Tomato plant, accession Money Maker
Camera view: bottom (45 deg); turntable rotation: 270 degrees
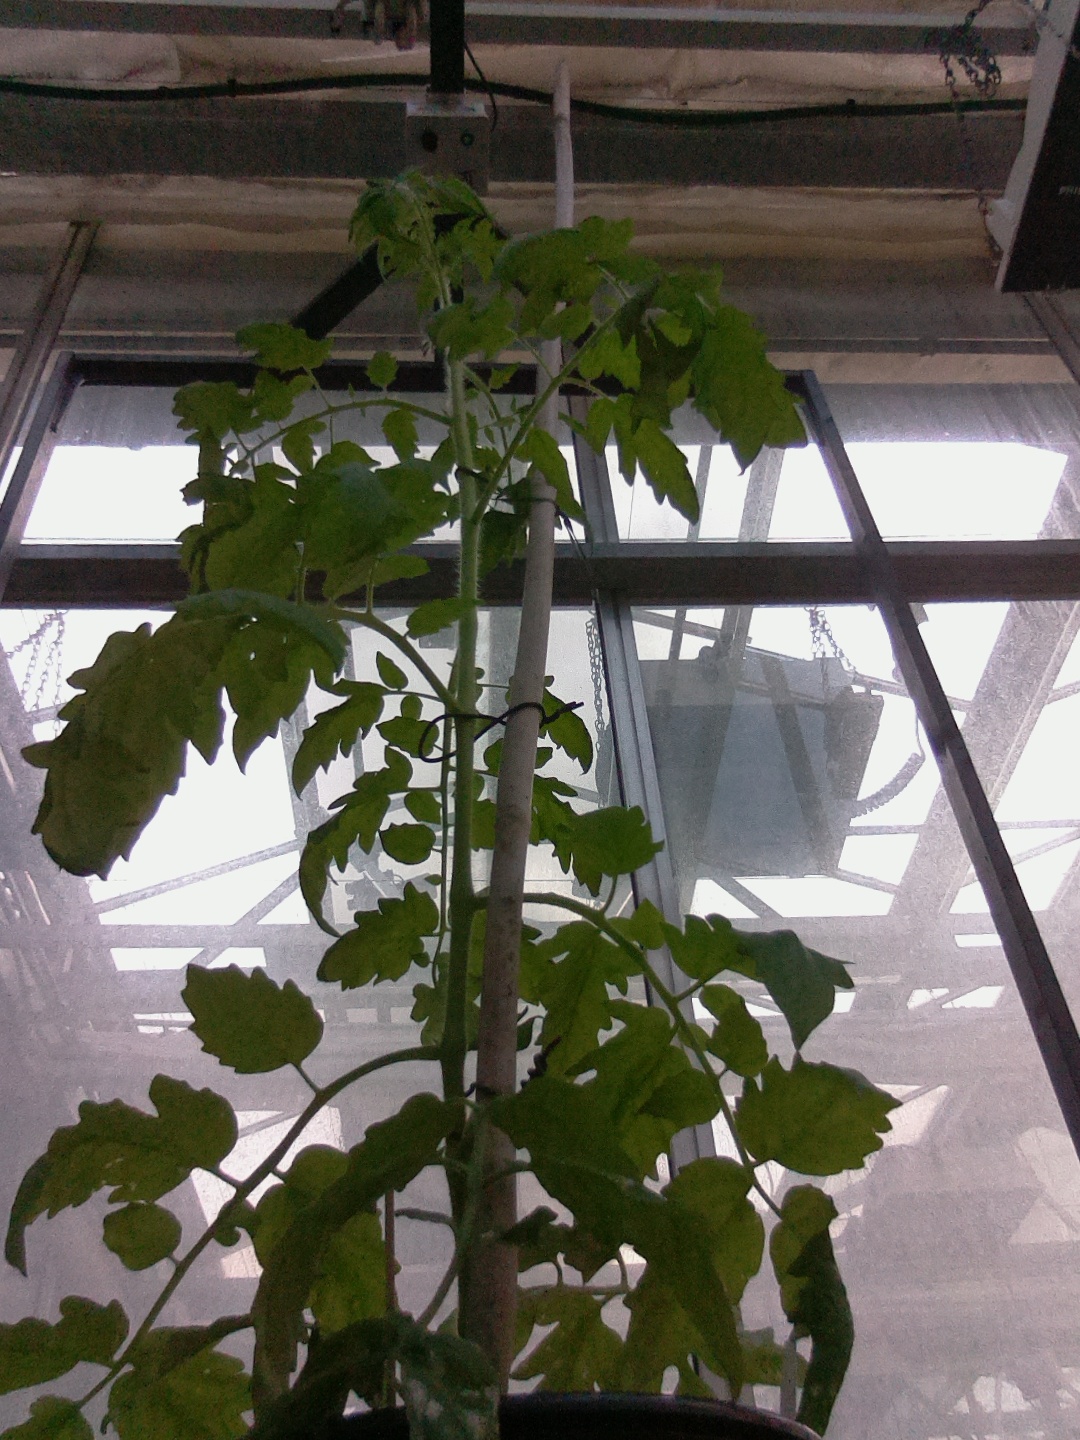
BBCH growth stage 53: 3 inflorescences visible